Robert Findlay (architect)

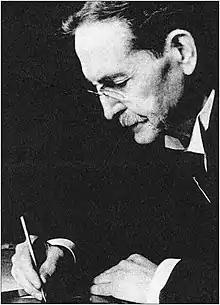

Robert Findlay (1859–1951) was a Scottish-born Canadian architect. He was born in Inverness, Scotland, and moved to Montreal in 1885. He won the competition to expand the and was the architect for that project, which he began in 1890. The Sun Life company left that building for the current Sun Life Building in 1913.